KG MacGregor

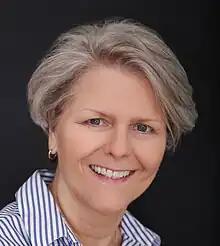
Author KG MacGregor (Amelia Campbell Photography, used with permission)

KG MacGregor (aka Sue A. Greer, born October 22, 1955) is an American writer of lesbian fiction. She has authored over two dozen lesbian romance novels, collecting a Lambda Literary Award for Lesbian Romance and nine Goldie Awards from the Golden Crown Literary Society, including the Ann Bannon Popular Choice Award. MacGregor served six years on the Board of Trustees of the Lambda Literary Foundation, including two years as board president.